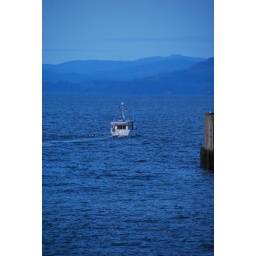
fishing boat going by under the bridge